Veerateeswarar Temple, Thiruvathigai

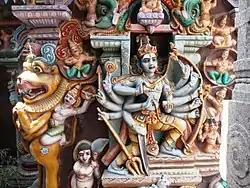
Legend of Shiva as Veerateeswarar (Tripurantaka)

Legend holds that this temple is the place where Shiva destroyed three rakshashas and the three cities created by them. Saranarayana Perumal, another name of Vishnu, is the one who gave the arrow to Shiva for killing the demons, whose temple is also located in the town, little easterly. The "Shiva Purana" details the legend of destruction of the demon Tripuran, who was ruling Tripura. The destruction is detailed as a cosmic event, which most attribute to the destruction of stars, meteors and unexplained material bodies. Tripuran attacked all the celestial deities who sought the help of Shiva to protect them. Shiva after a fiery fight, destroyed Tripuran and attained the name Tripurantaka. Shiva ashed down the city Tripura and dipped his three fingers in the ashes, which signifies the three lines of ash which is worn by all shaivites on their forehead.